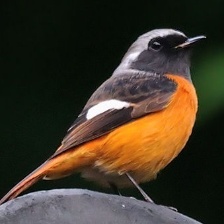
Species: DAURIAN REDSTART
Scientific name: PHOENICURUS AUROREUS